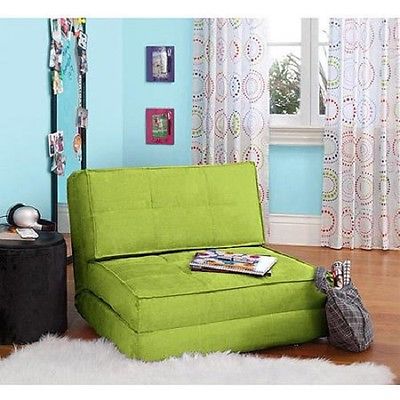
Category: sofa